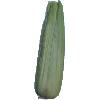
Label: Corn Husk 1